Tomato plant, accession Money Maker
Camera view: tilt-top (135 deg); turntable rotation: 30 degrees
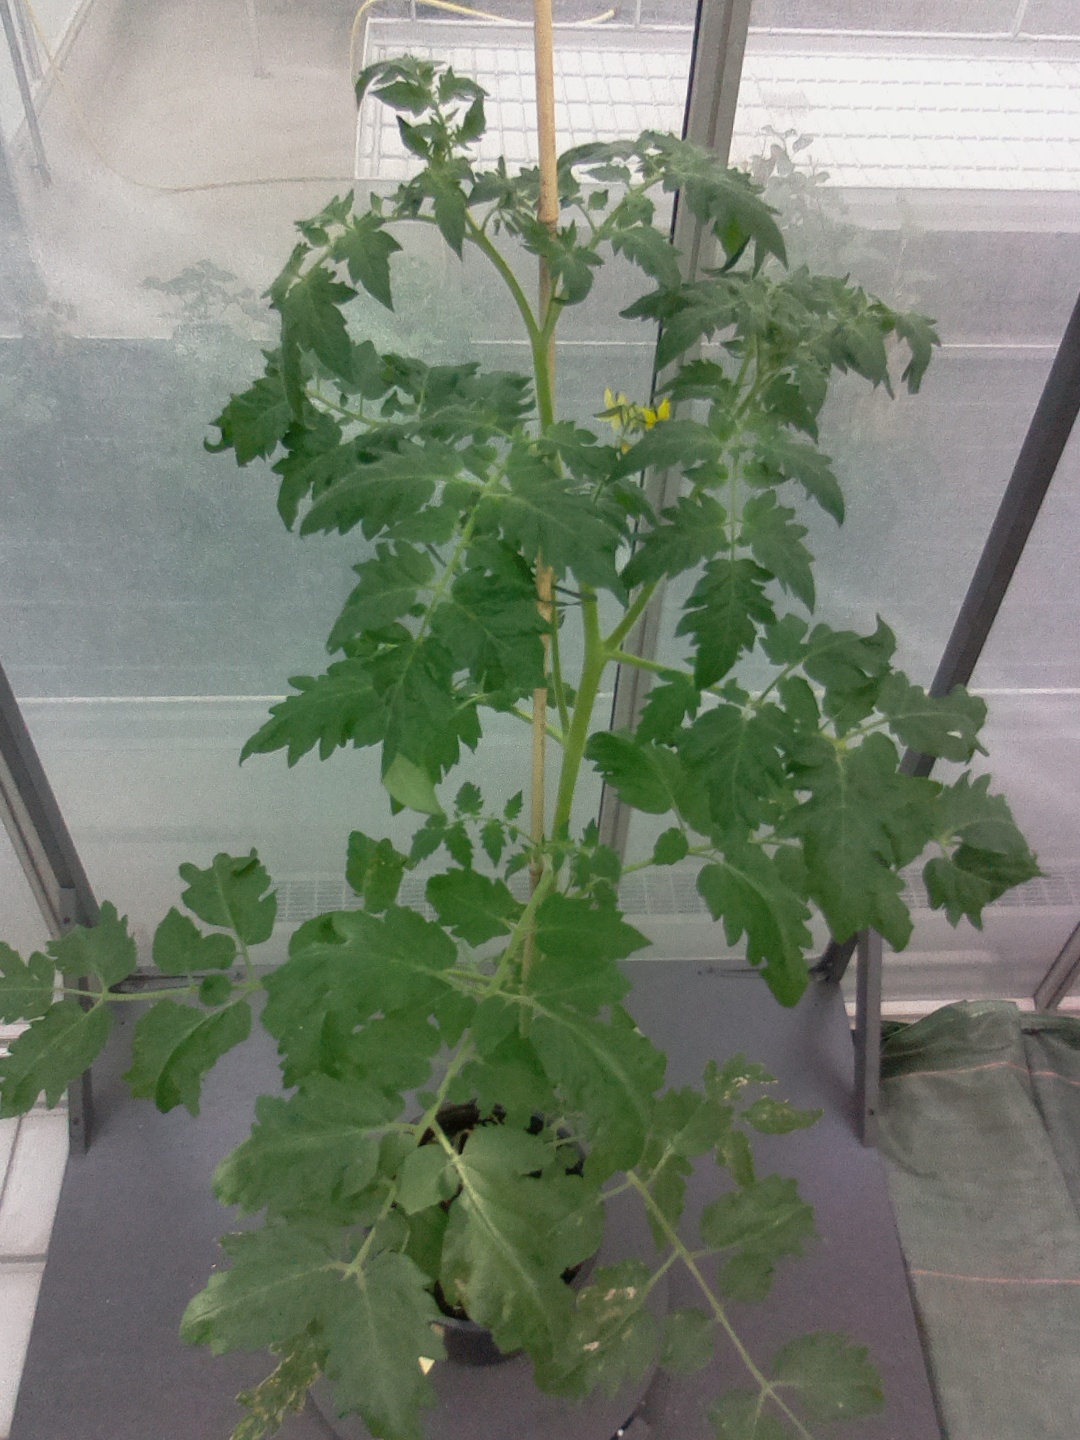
BBCH growth stage 63: 30%-40% of flowers open